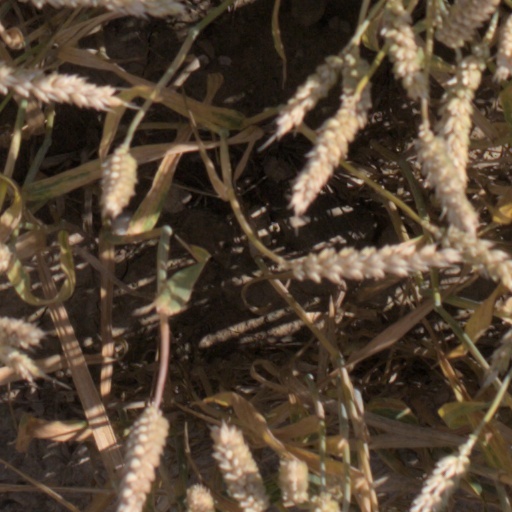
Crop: wheat